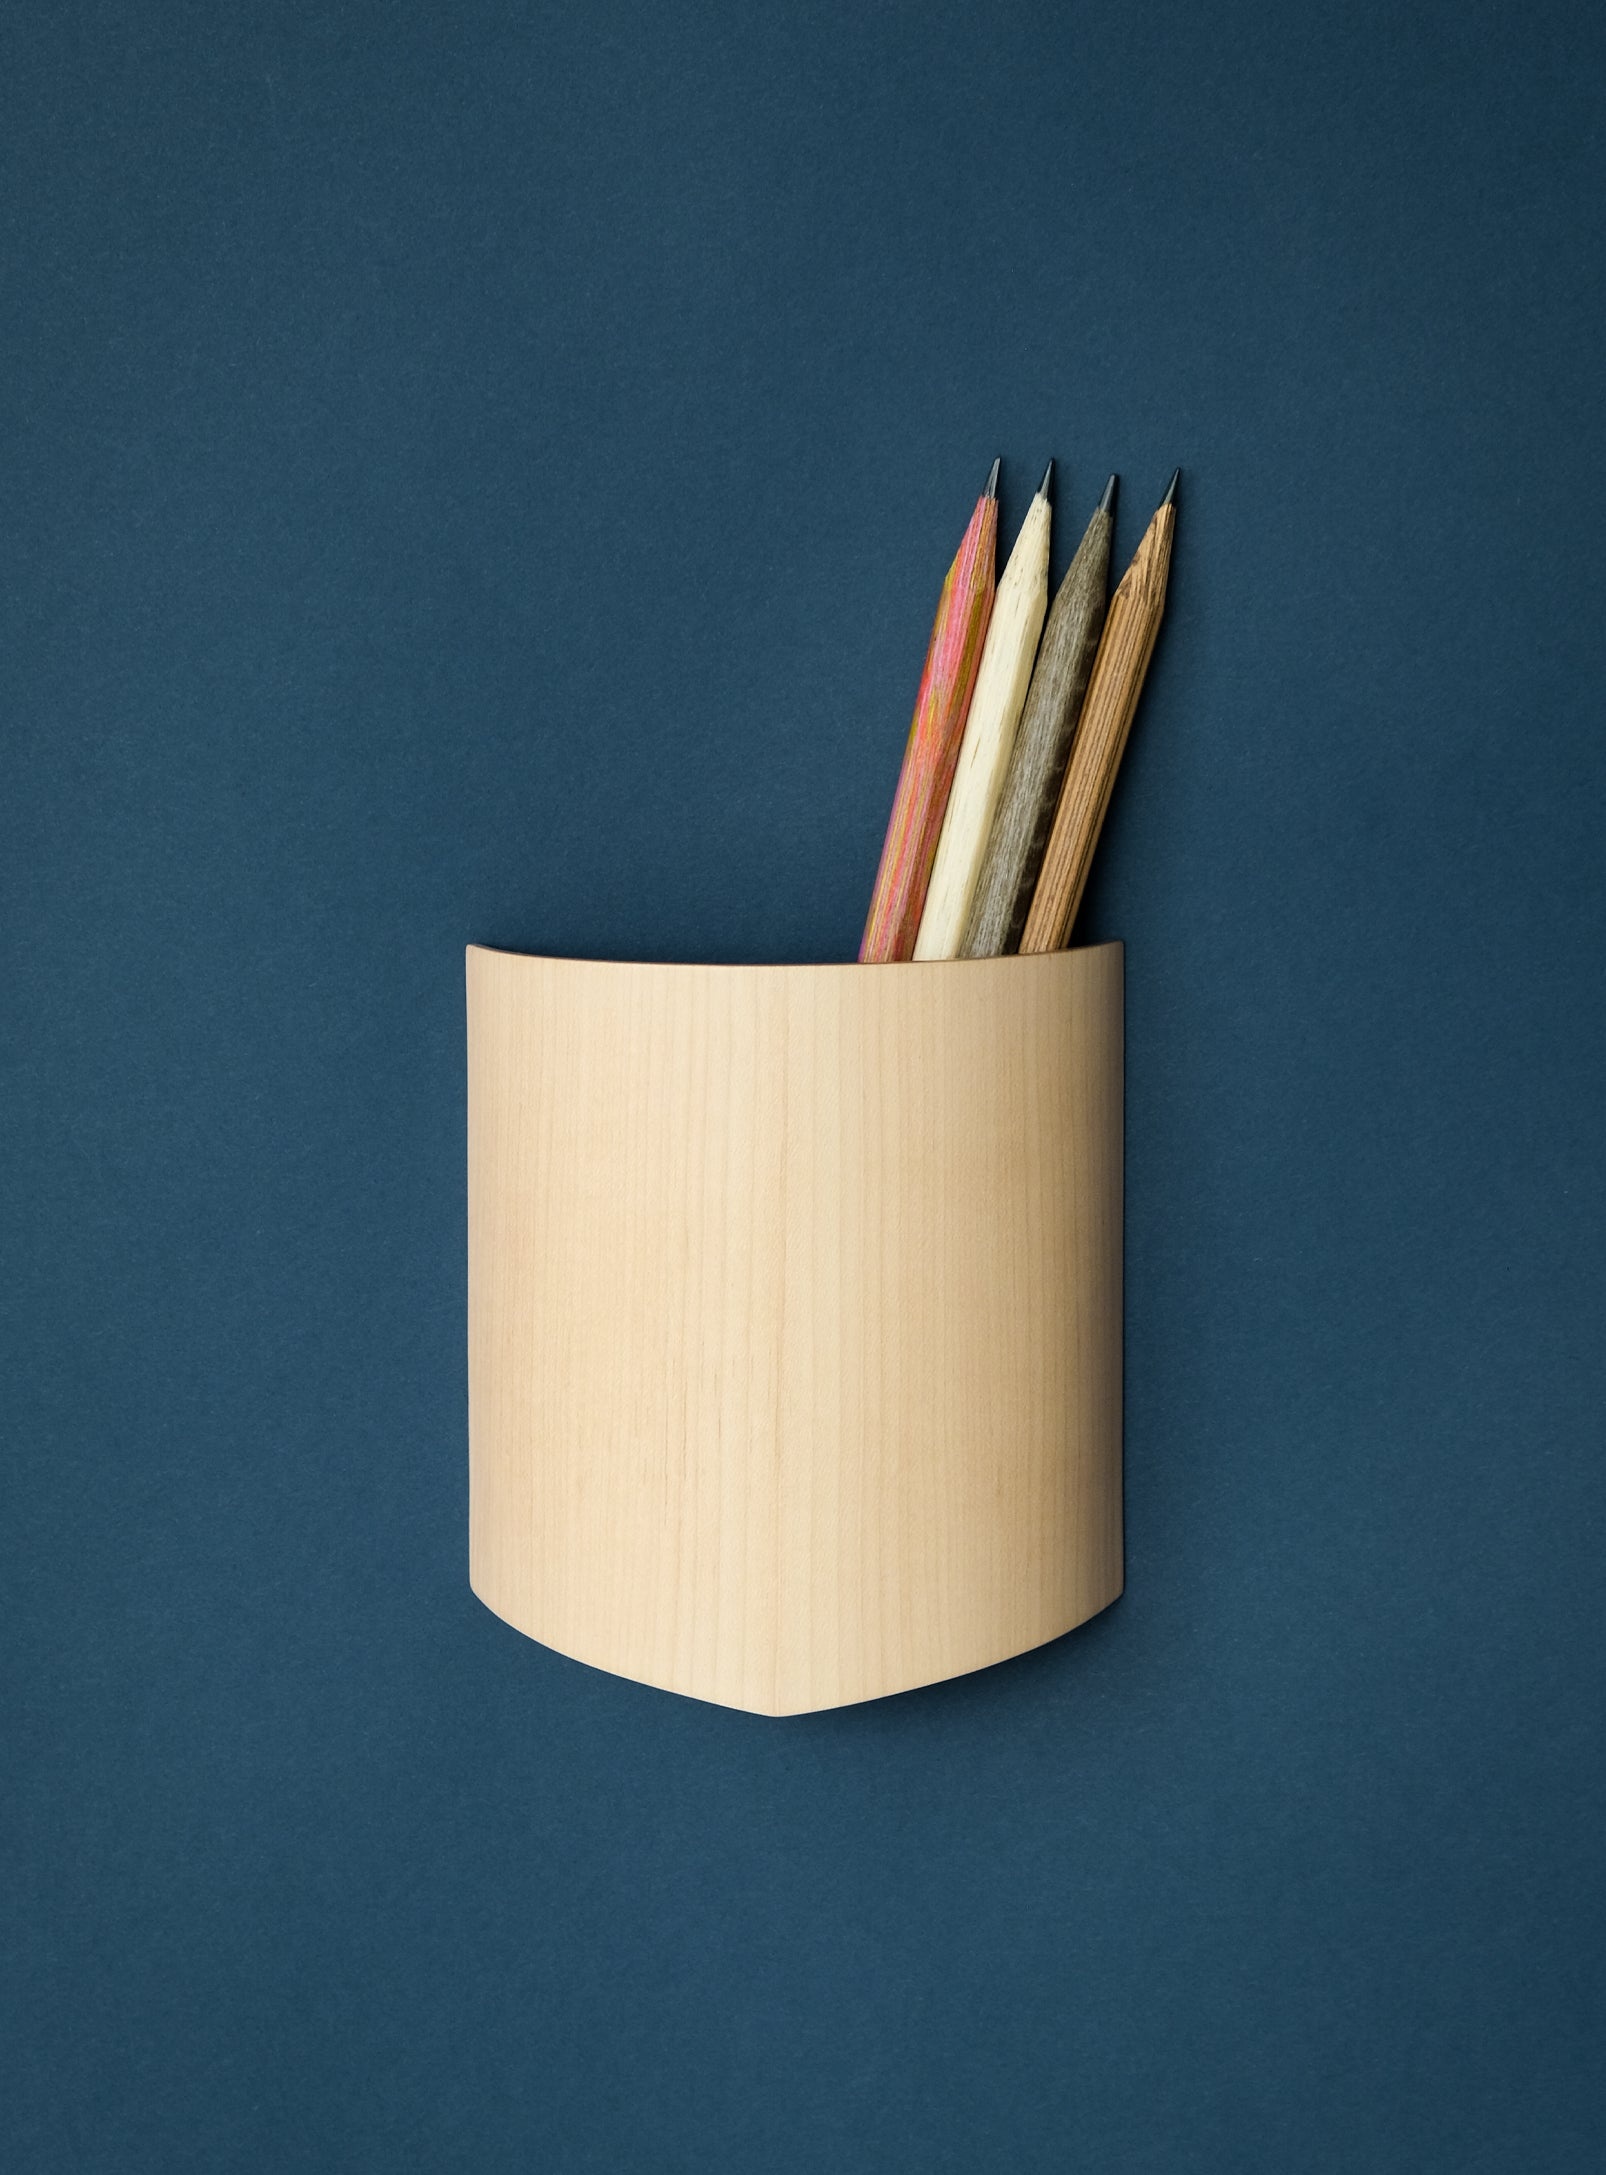
Monsieur DressUp Pocket
This tailored maple pocket gives any room a sense of style. Hang it at the door, in the bedroom or at your desk. Perfectly sized for holding your accessories. The wall pocket is handmade by loyalloot and utilizes bent plywood lamination and moulding techniques. The pocket design produces zero waste. Lead time: 3-4 weeks. Made to order Materials Leed certified Canadian Maple, Clear non-toxic hand rubbed lacquer. Contact us for custom wood or colour options. Wall mount with brass key hole insert at back. Hardware provided. Dimensions W 4.15“ H 4.5 ” D 2” ID 1.5” / W 105mm H 114mm D 50mm ID 38mm Designed by Anna Thomas
Brand: Loyal Loot
Category: Home & Garden > Decor > Bird & Wildlife House Accessories > Roosting Pockets